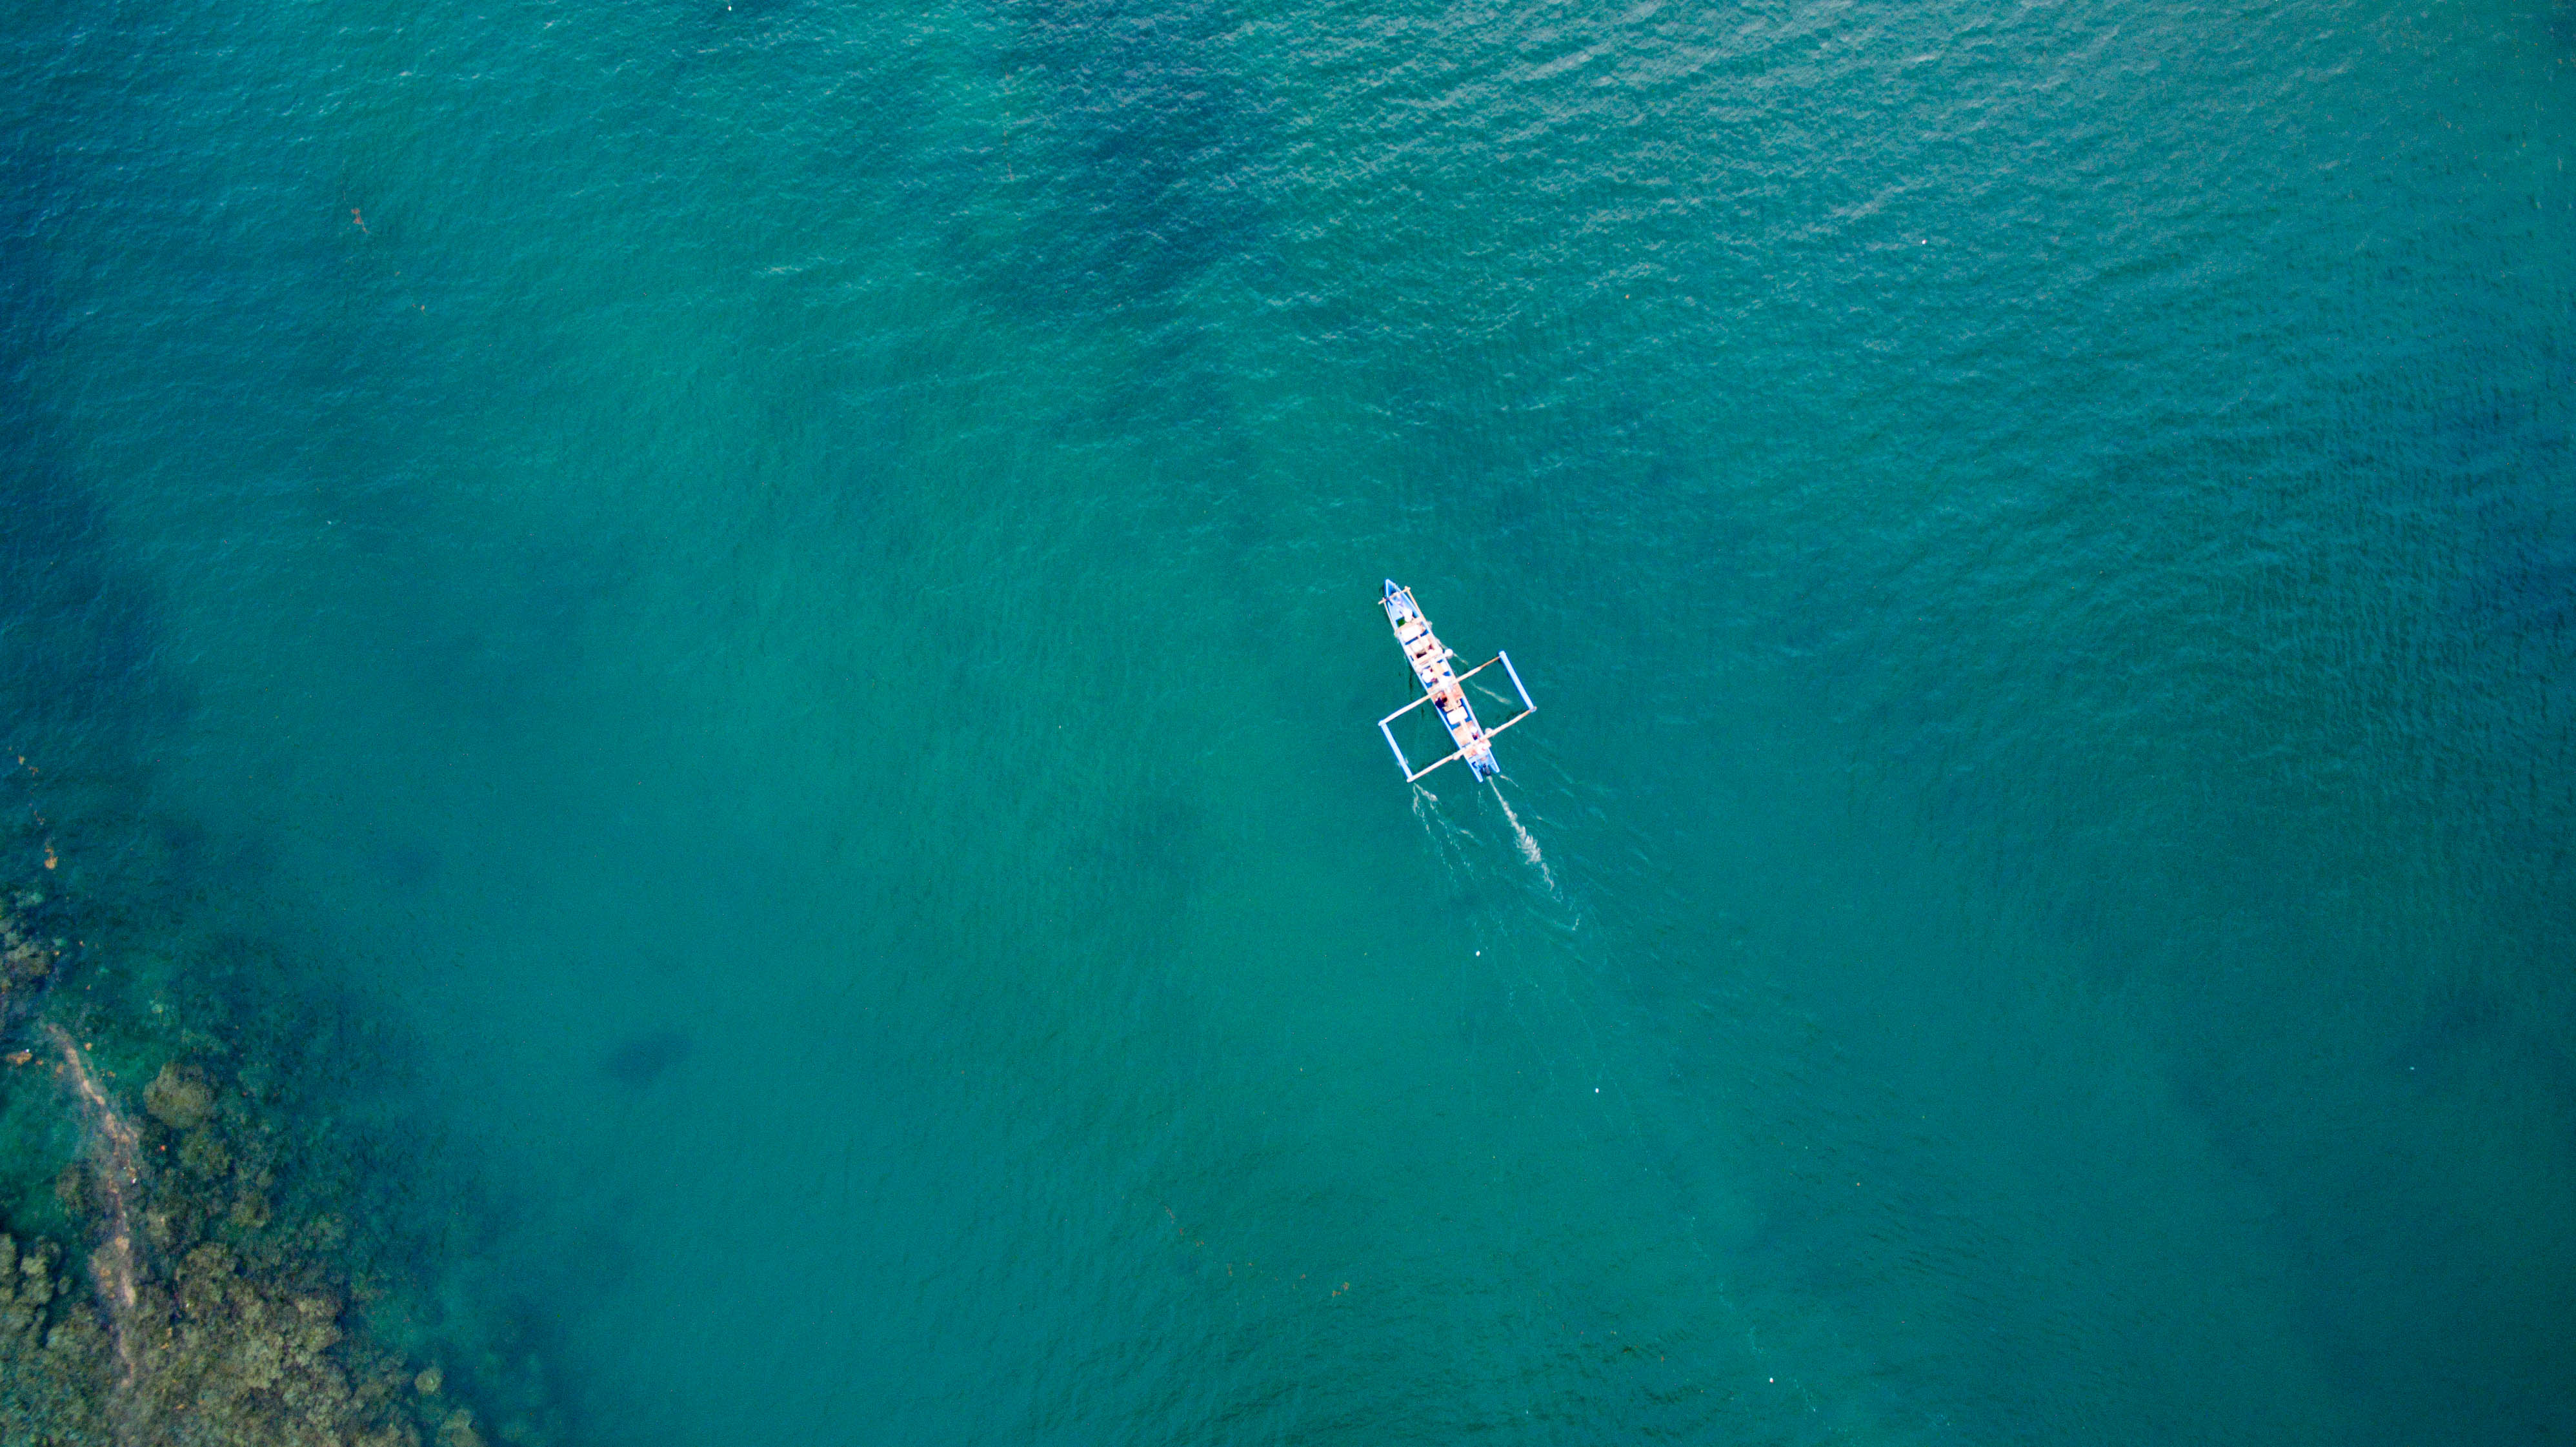
beach, sea, coast, water, ocean, boat, wave, diving, underwater, biology, seascape, blue, reef, freediving, outdoors, watercraft, bird's eye view, water sport, marine biology, underwater diving